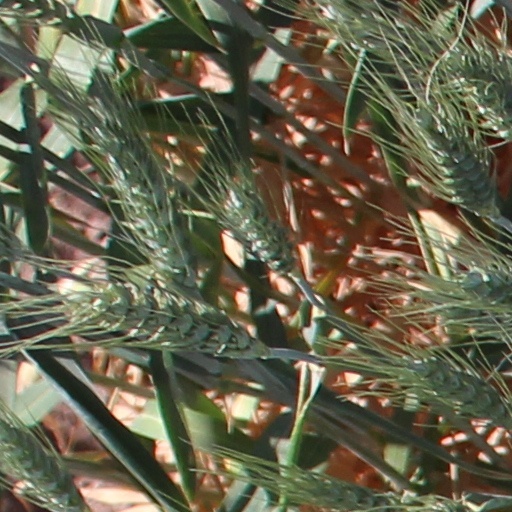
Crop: wheat